Oklahoma City Discovery Well

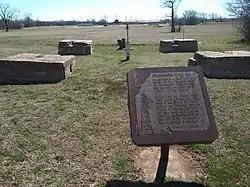

The Oklahoma City Discovery Well was the first successful oil well to be drilled in Oklahoma City, Oklahoma. The December 4, 1928 discovery opened the Oklahoma City Oil Field to extensive exploitation, creating an oil boom that sustained the area through the Great Depression. Because much of the oil was under the existing city, the Oklahoma City field pioneered the use of directional drilling to allow lateral displacement of well bores to reach deposits under developed areas.